Alphonse Maeder

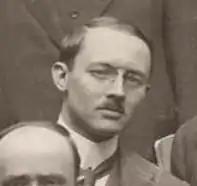
Maeder in 1911

Alphonse Maeder (11 September 1882 – 27 January 1971) was a Swiss physician who specialised in psychiatry, psychotherapy, and psychoanalysis. He worked as an assistant to Eugen Bleuler and Carl Jung and worked with Sigmund Freud.